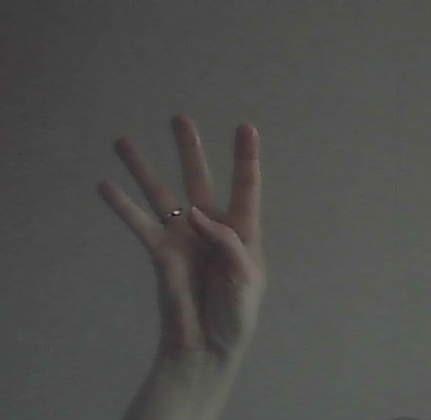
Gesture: four